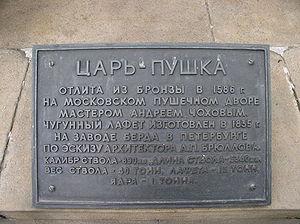
Le Tsar Pouchka est un canon gigantesque, fondu en 1586 par le maître russe Andreï Tchokhov, à la demande du tsar Fédor Iᵉʳ, fils d'Ivan le Terrible. Il pèse 39 312 kg, a une longueur de 5,34 m, un calibre de 890 mm, et un diamètre externe de 1 200 mm.